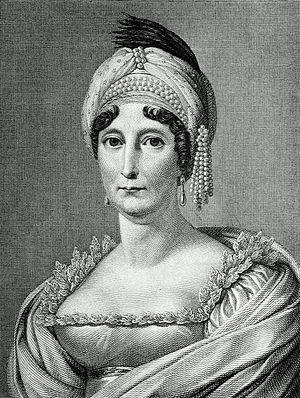
Le diamant du fabricant de cuillère, est un diamant en poire de 85,8 carats qui est la fierté du Trésor Impérial du Palais de Topkapı à Istanbul. Il en est la pièce ayant la plus grande valeur. De type IIa et de couleur D, il appartient à la catégorie des diamants les plus purs. Considéré comme le quatrième plus grand diamant de ce type au monde, il est très fortement protégé.